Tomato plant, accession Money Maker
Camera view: bottom (45 deg); turntable rotation: 60 degrees
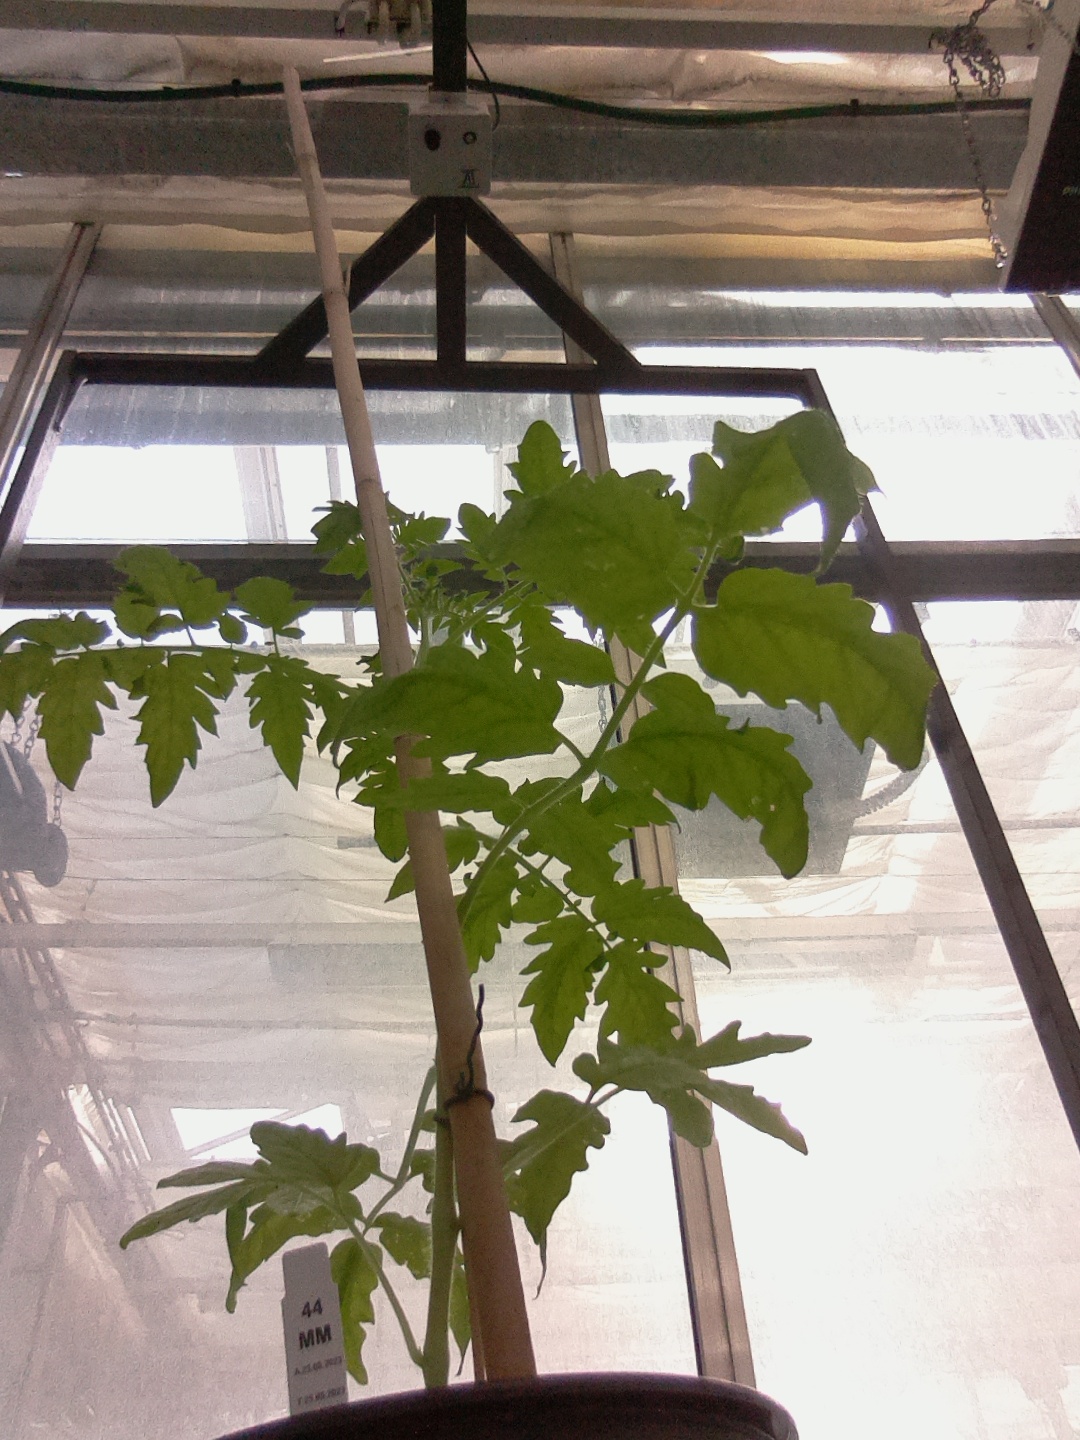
BBCH growth stage 15: 10 of true leaves visible